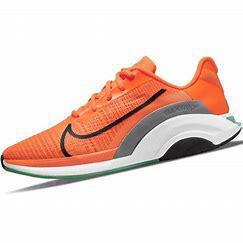
Brand: Nike
Model: Zoomx Superrep Surge